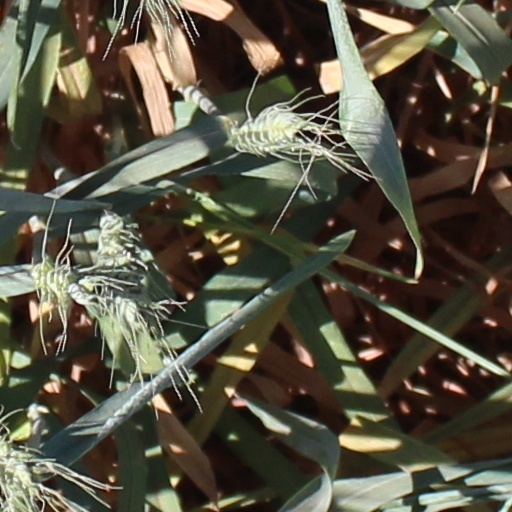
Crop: wheat